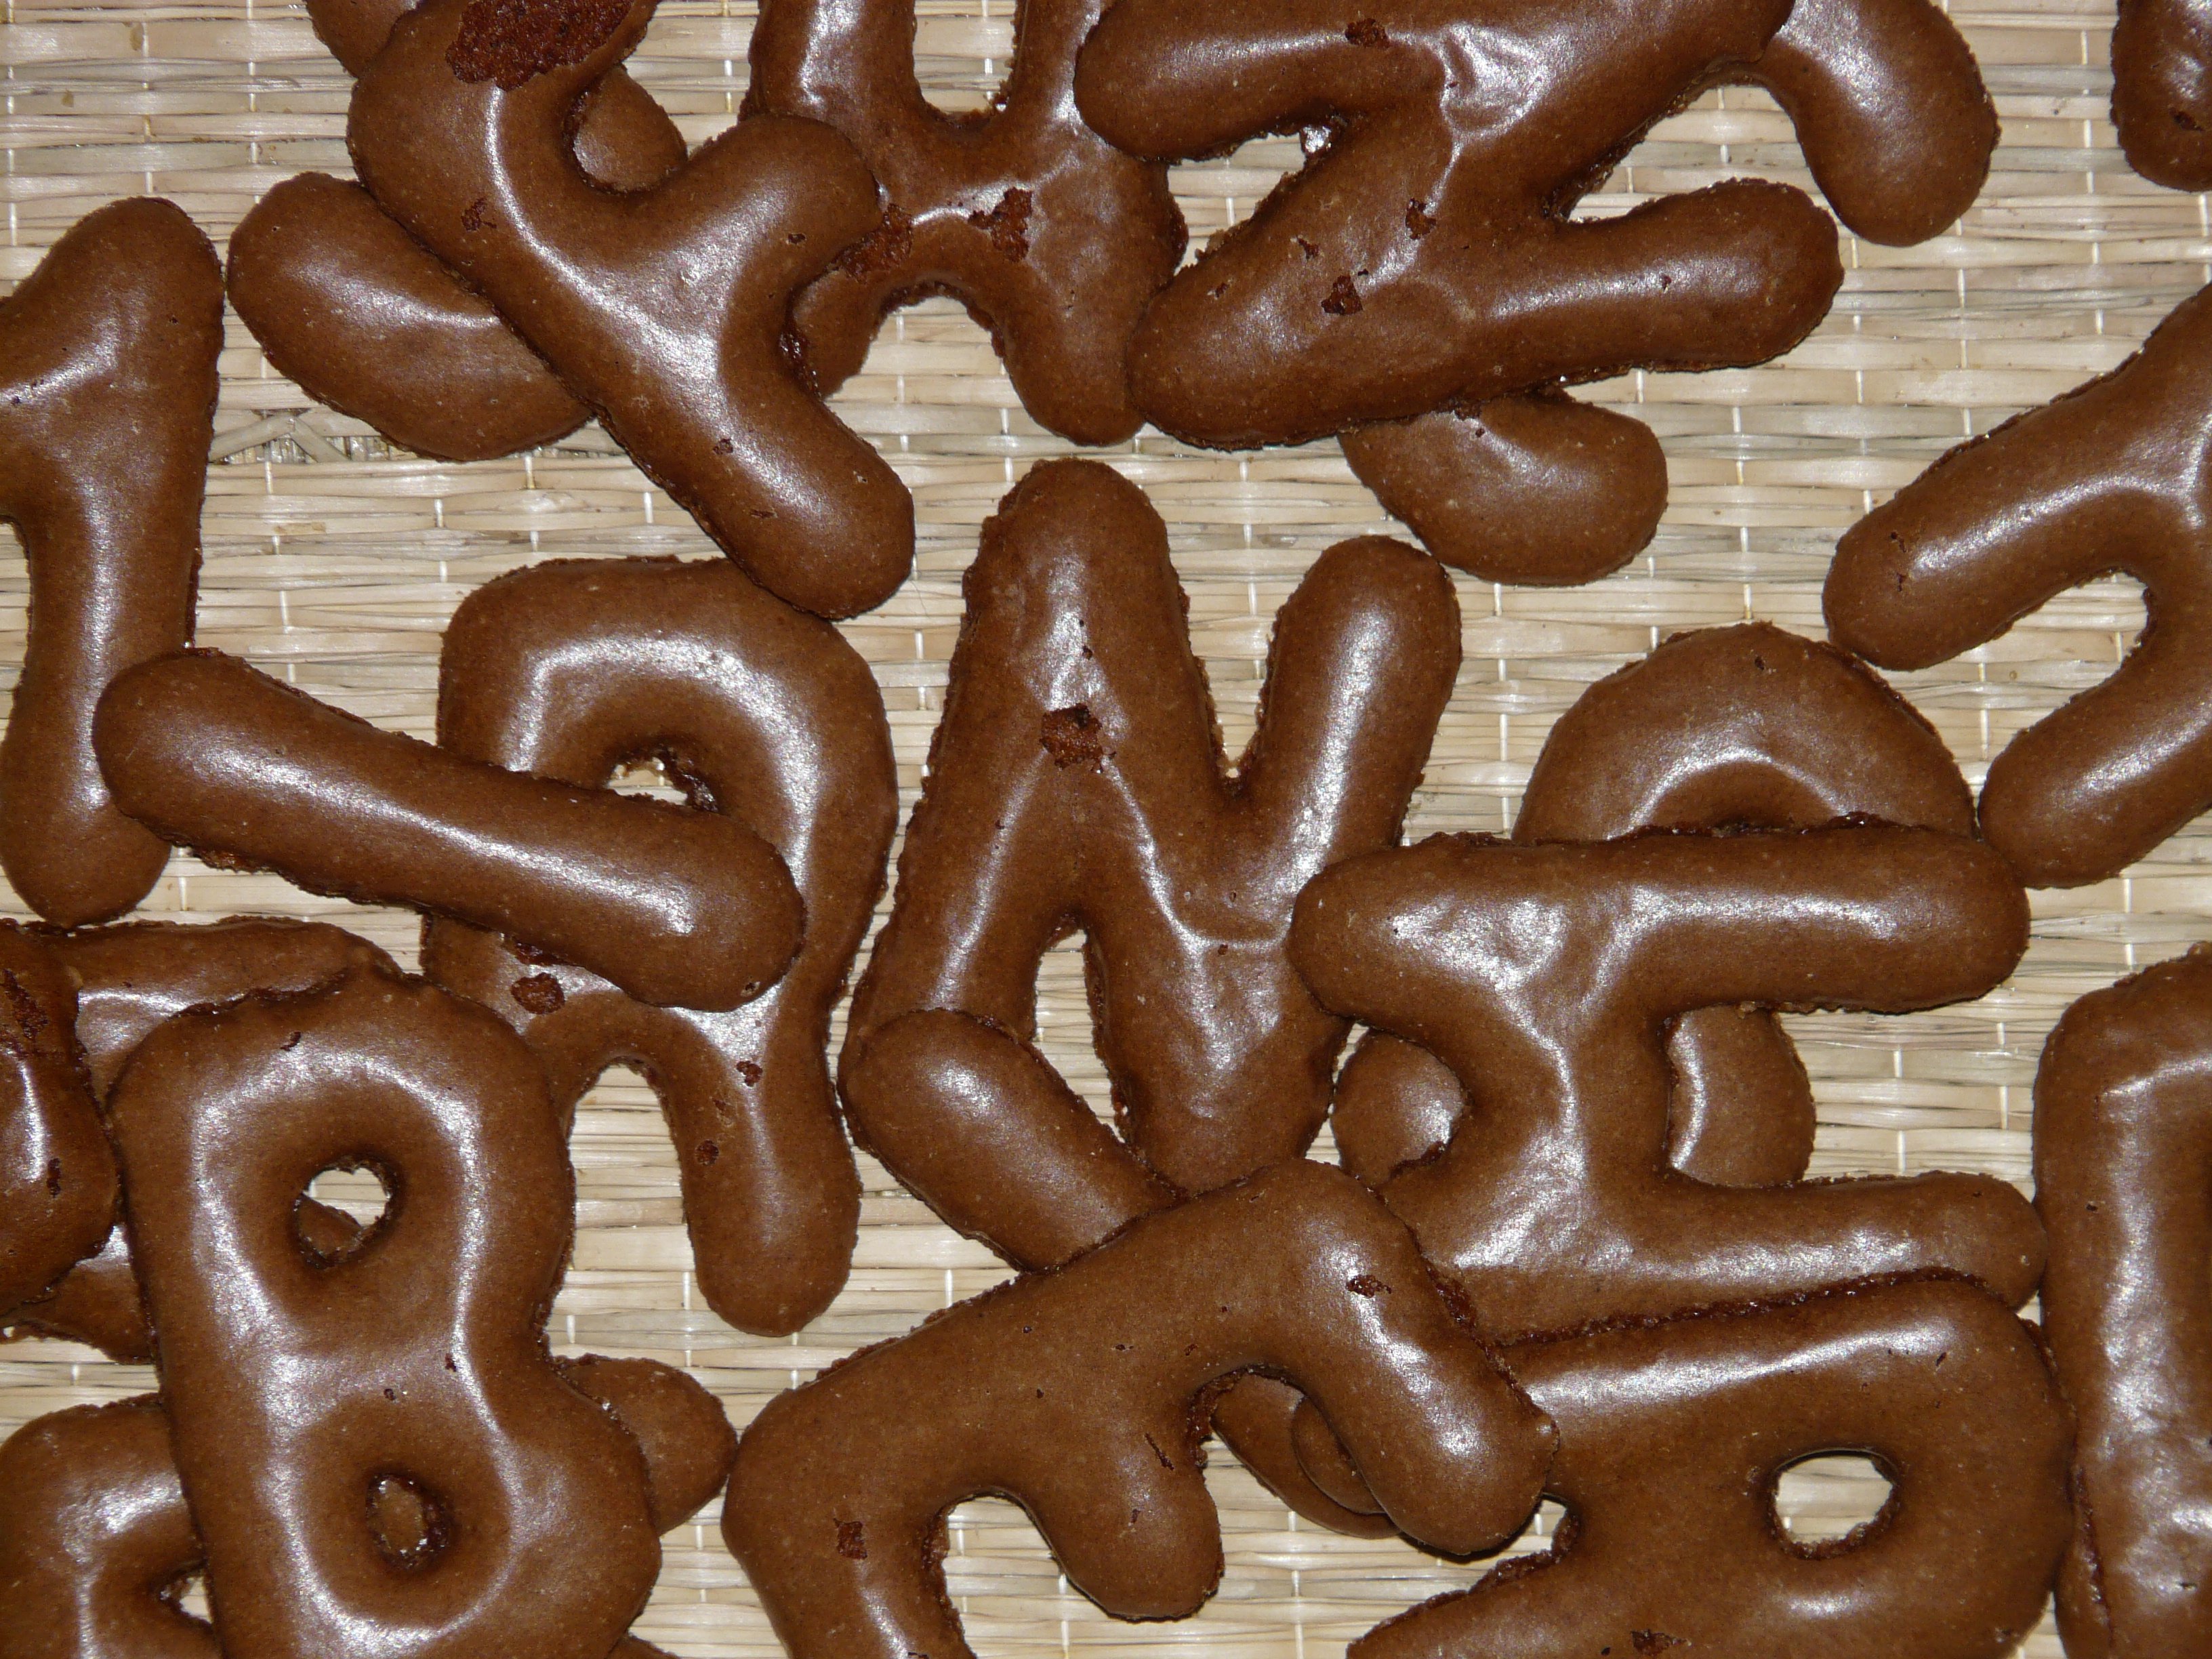
sweet, food, alphabet, chocolate, baking, dessert, delicious, pastries, icing, letters, sweetness, gingerbread, abc, baked goods, nibble, russian bread, alphabet soup, snack food